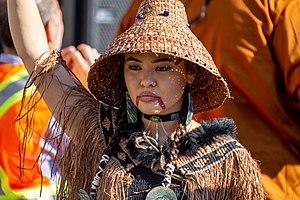
Ta'Kaiya Blaney à la marche pour le climat du 27 Sept 2019 à Montreal.